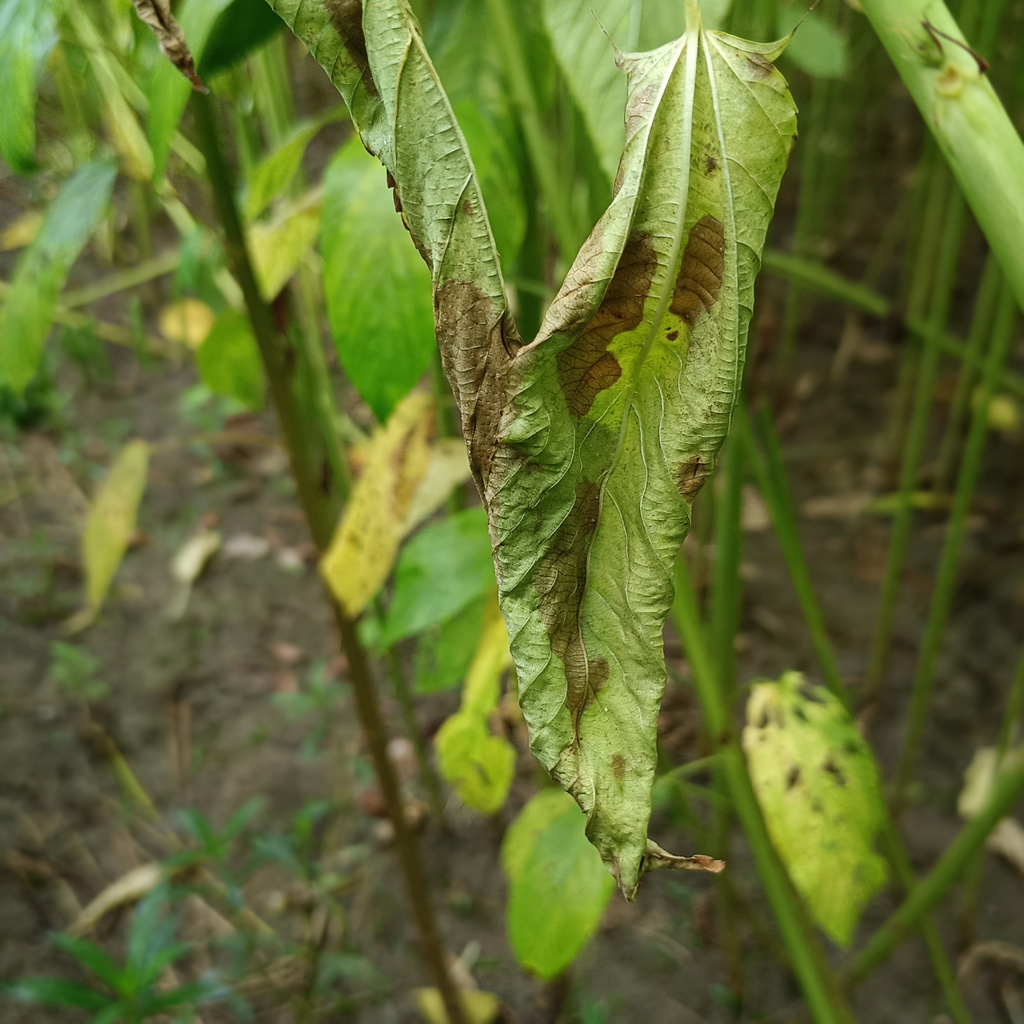
Label: Dieback